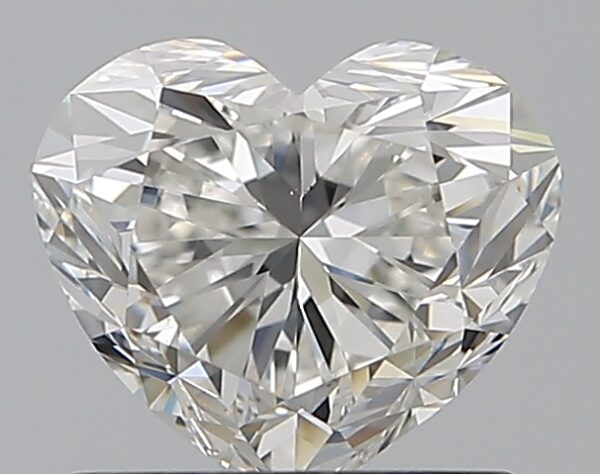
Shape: heart
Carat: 0.9
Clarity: VS1
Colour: G
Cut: EX
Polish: EX
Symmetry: VG
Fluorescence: F
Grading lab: GIA
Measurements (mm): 5.63 x 6.52 x 3.95